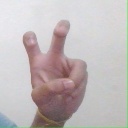
अक्षर: ई